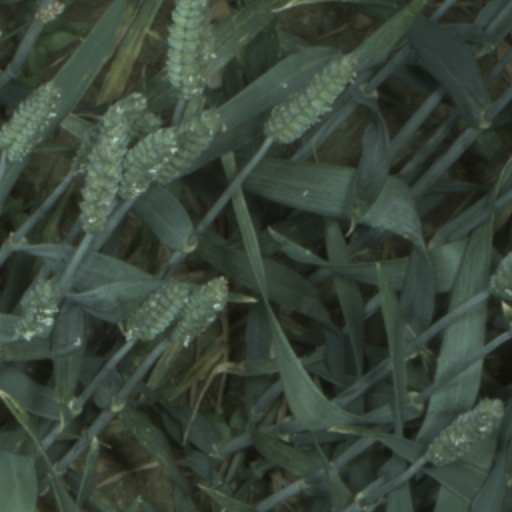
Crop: wheat